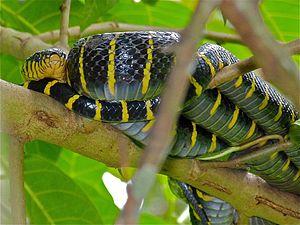
Boiga dendrophila est une espèce de serpents de la famille des Colubridae.